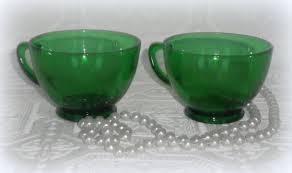
Waste category: glass